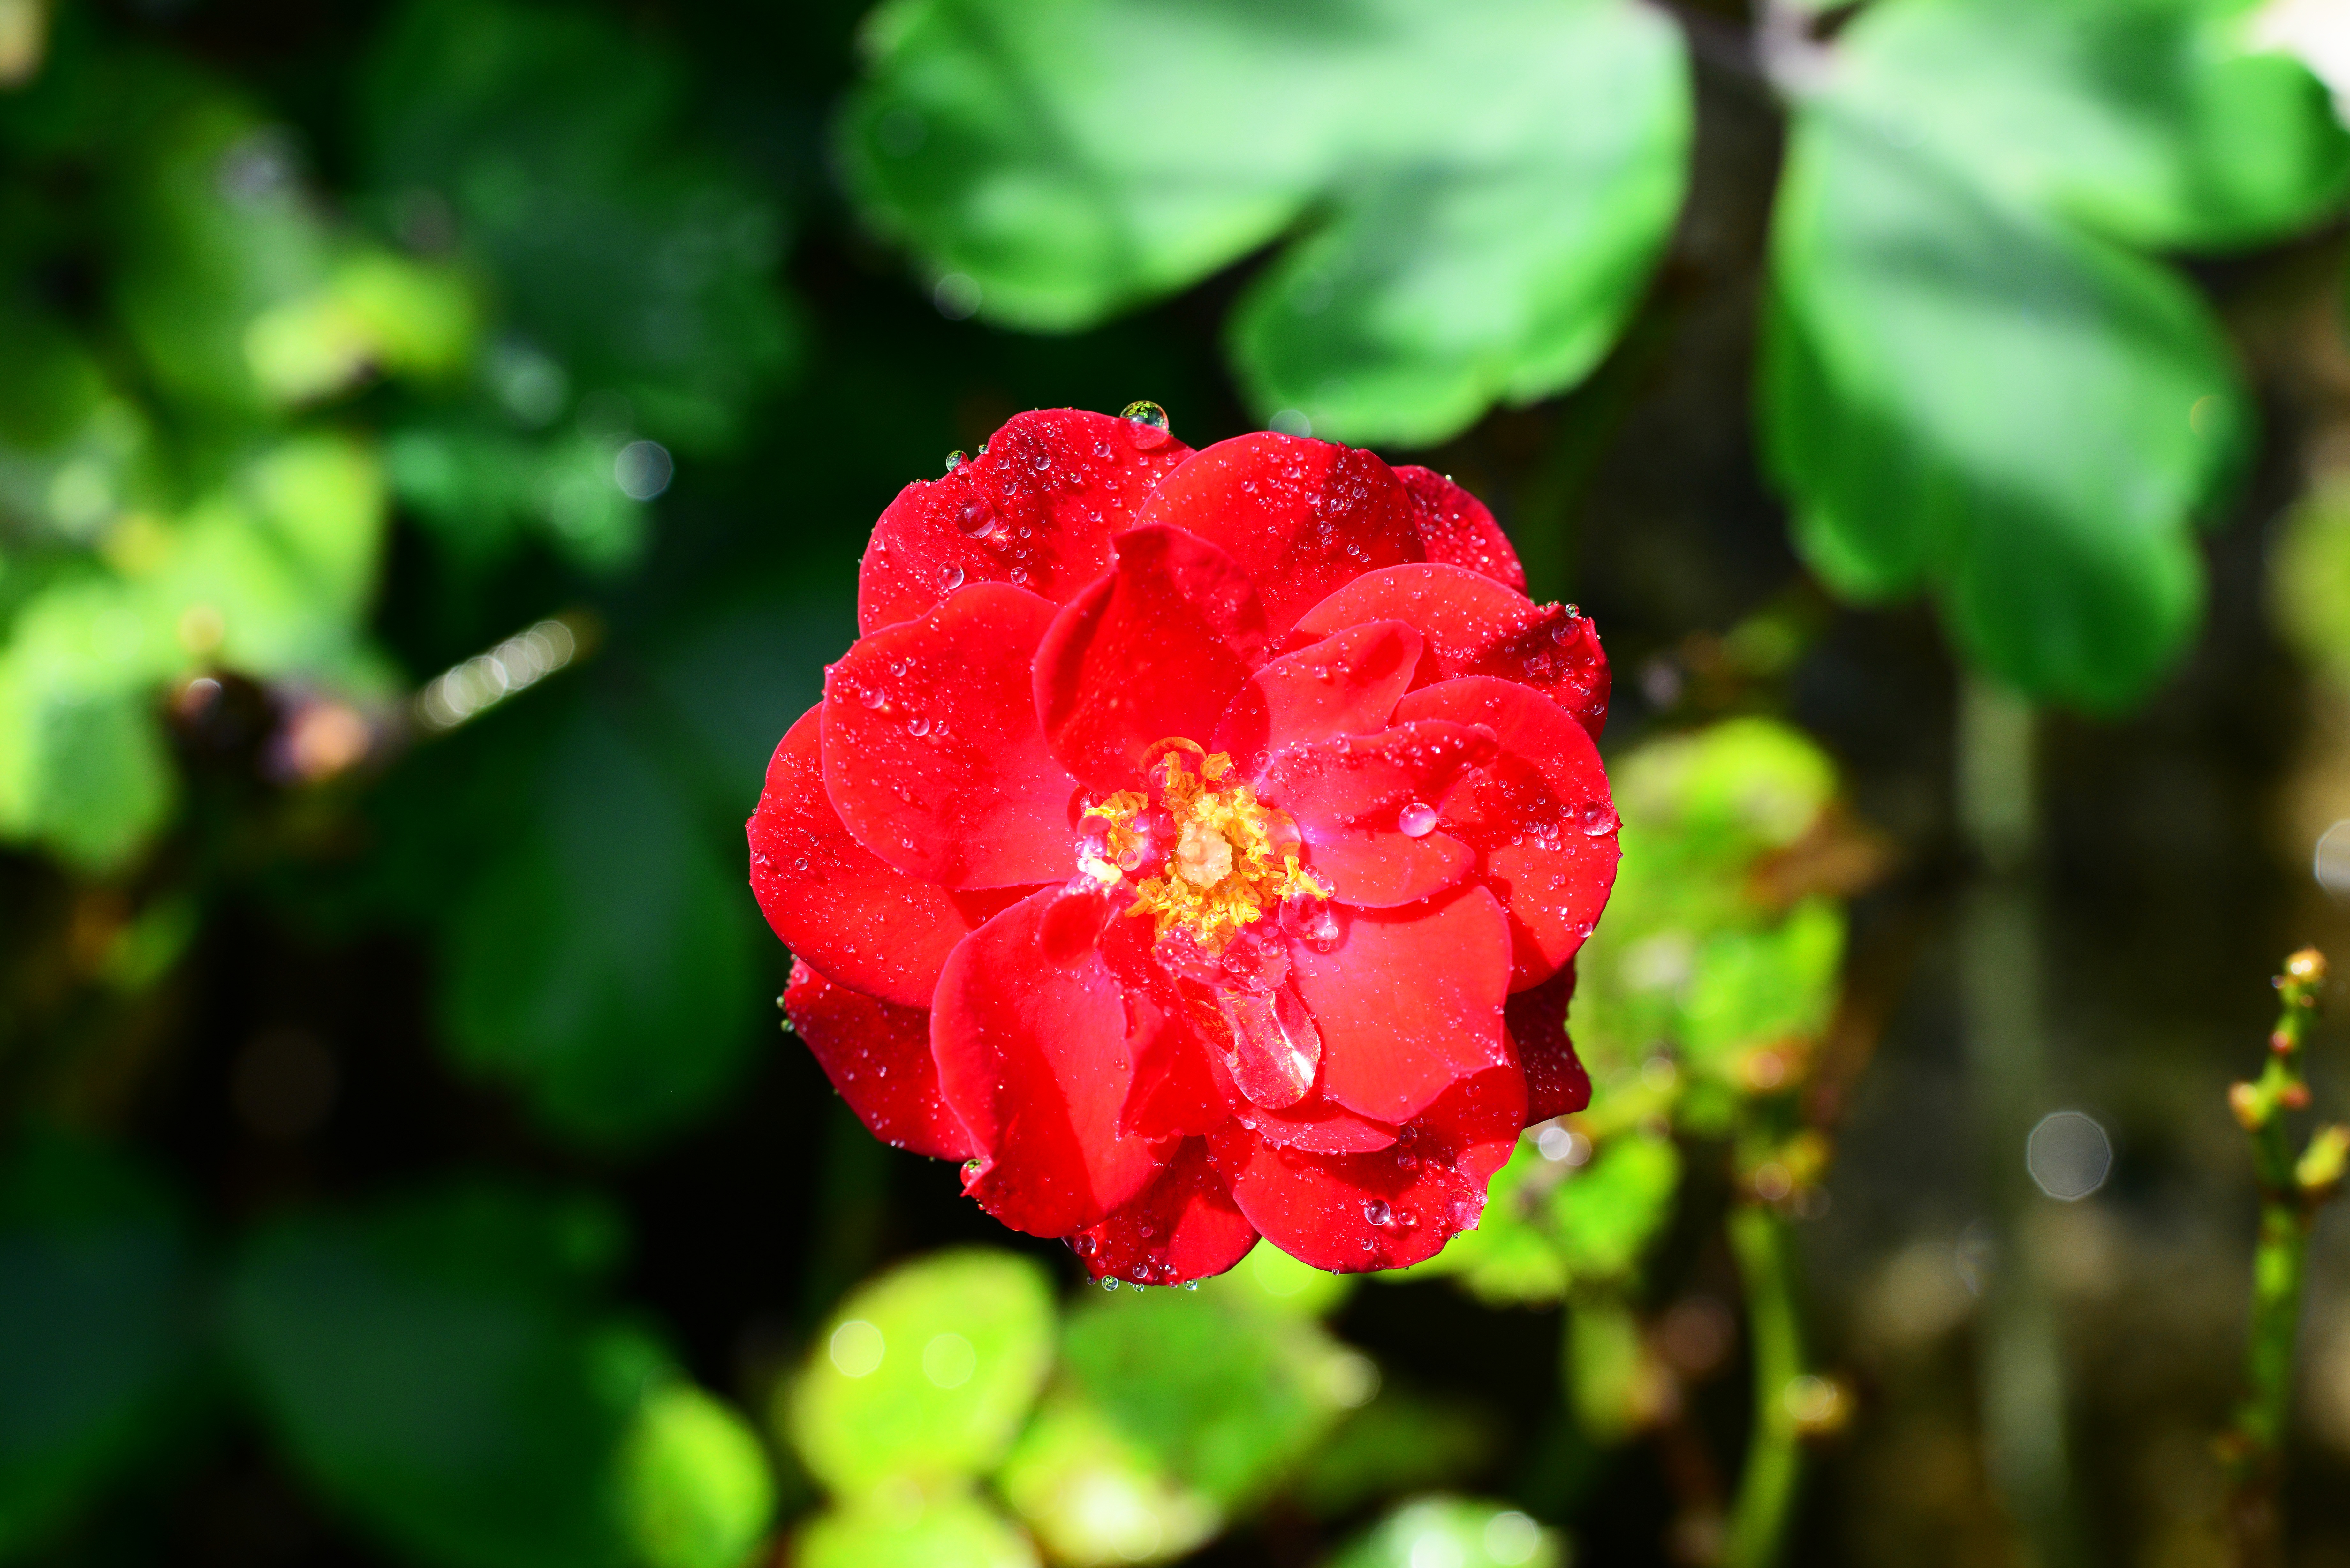
blossom, plant, rain, flower, petal, bush, rose, red, botany, flora, close up, shrub, detail, floribunda, drops of water, macro photography, flowering plant, garden roses, rose family, land plant